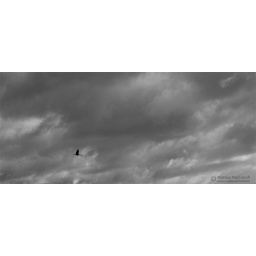
Snapshot on bird flying by. Cropped and converted to black and white in Photoshop.